Angel Aquino

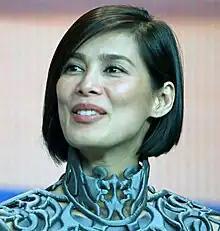
Aquino at the 2016 Berlin International Film Festival

Angelita Grace Velasquez Aquino (born February 7, 1973) is a Filipino actress, fashion model, and television personality. Prominent in independent films, she has also worked on television shows of varying genres, and is known for her versatility and adaptability in portraying protagonists and villains. She has received various accolades, including six Star Awards, two Golden Screen Awards, and a Gawad Urian.